Muhammad Shah

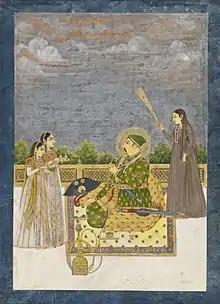
The Mughal Emperor Muhammad Shah and his family

On 9 October 1720, Syed Hussain Ali Khan Barha, the commander and chief of the Mughal army, was assassinated in his encampment in Todabhim and Muhammad Shah took direct command of the army. Asaf Jah I was then dispatched to gain complete control of six Mughal provinces in the Deccan, and Muhammad Amin Khan Turani was assigned as the Mansabdar of 8000. He was sent to pursue the Mughal Grand vizier Syed Hassan Ali Khan Barha, who was defeated at the battle of Hasanpur by Muhammad Amin Turani, Khan-i Dauran, Sher Afkan Panipati, and Amin-ud-Din Sambhali. Hassan Khan Barha fought on the side opposing Khan-i-Dauran where the most danger was anticipated, was captured on 15 November 1720 and executed two years later. The fall of the Sayyid Brothers would mark the beginning of the end of the Mughal Empire's direct control over its dominions in the Deccan.